Describe the emotion expressed in this image:  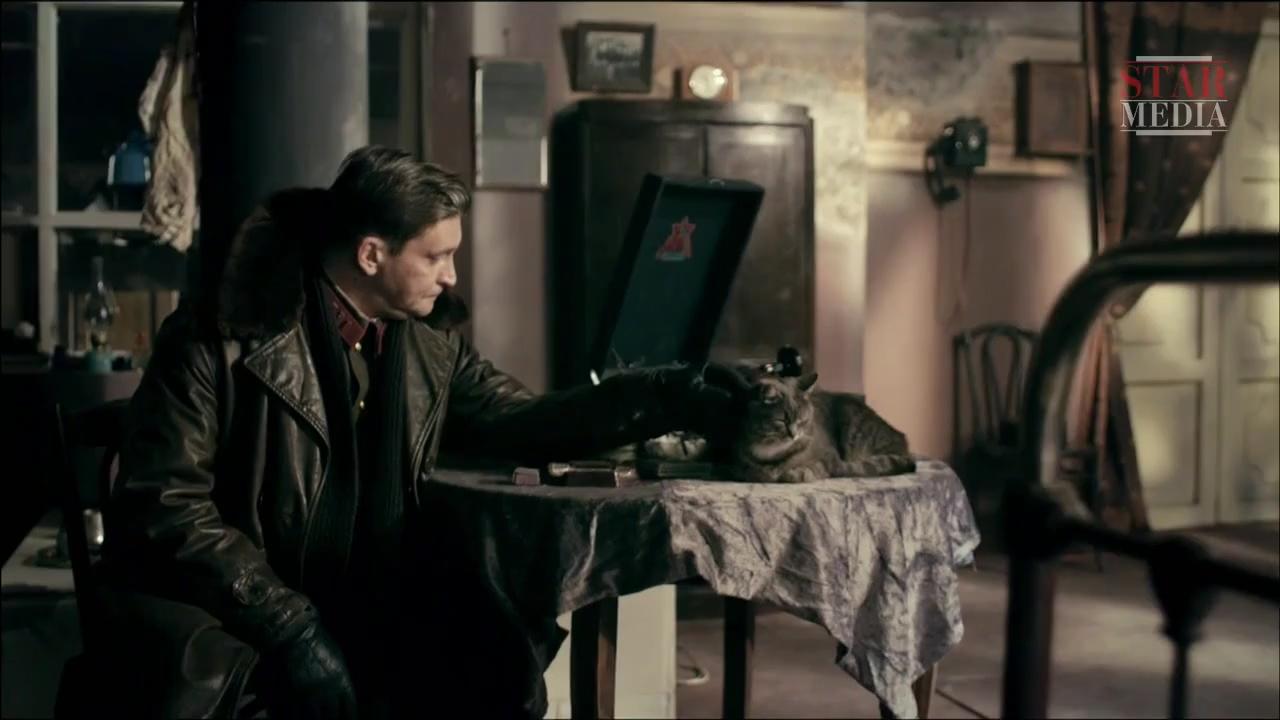
This person displays Suffering, valence and arousal with high intensity.